List of civil awards and decorations

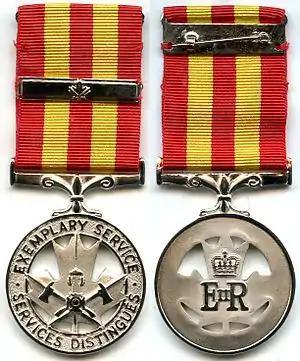

This list of civil awards and decorations is a partial index to articles about notable civil awards and decorations. It excludes Law enforcement awards and honors and ecclesiastical decorations, which are covered by separate lists. See for a more complete list by country.